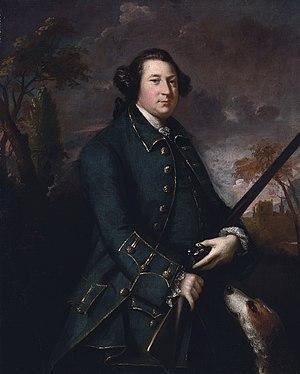
Clotworthy Skeffington, 1ᵉʳ comte de Massereene PC (I) était un pair anglo-irlandais.